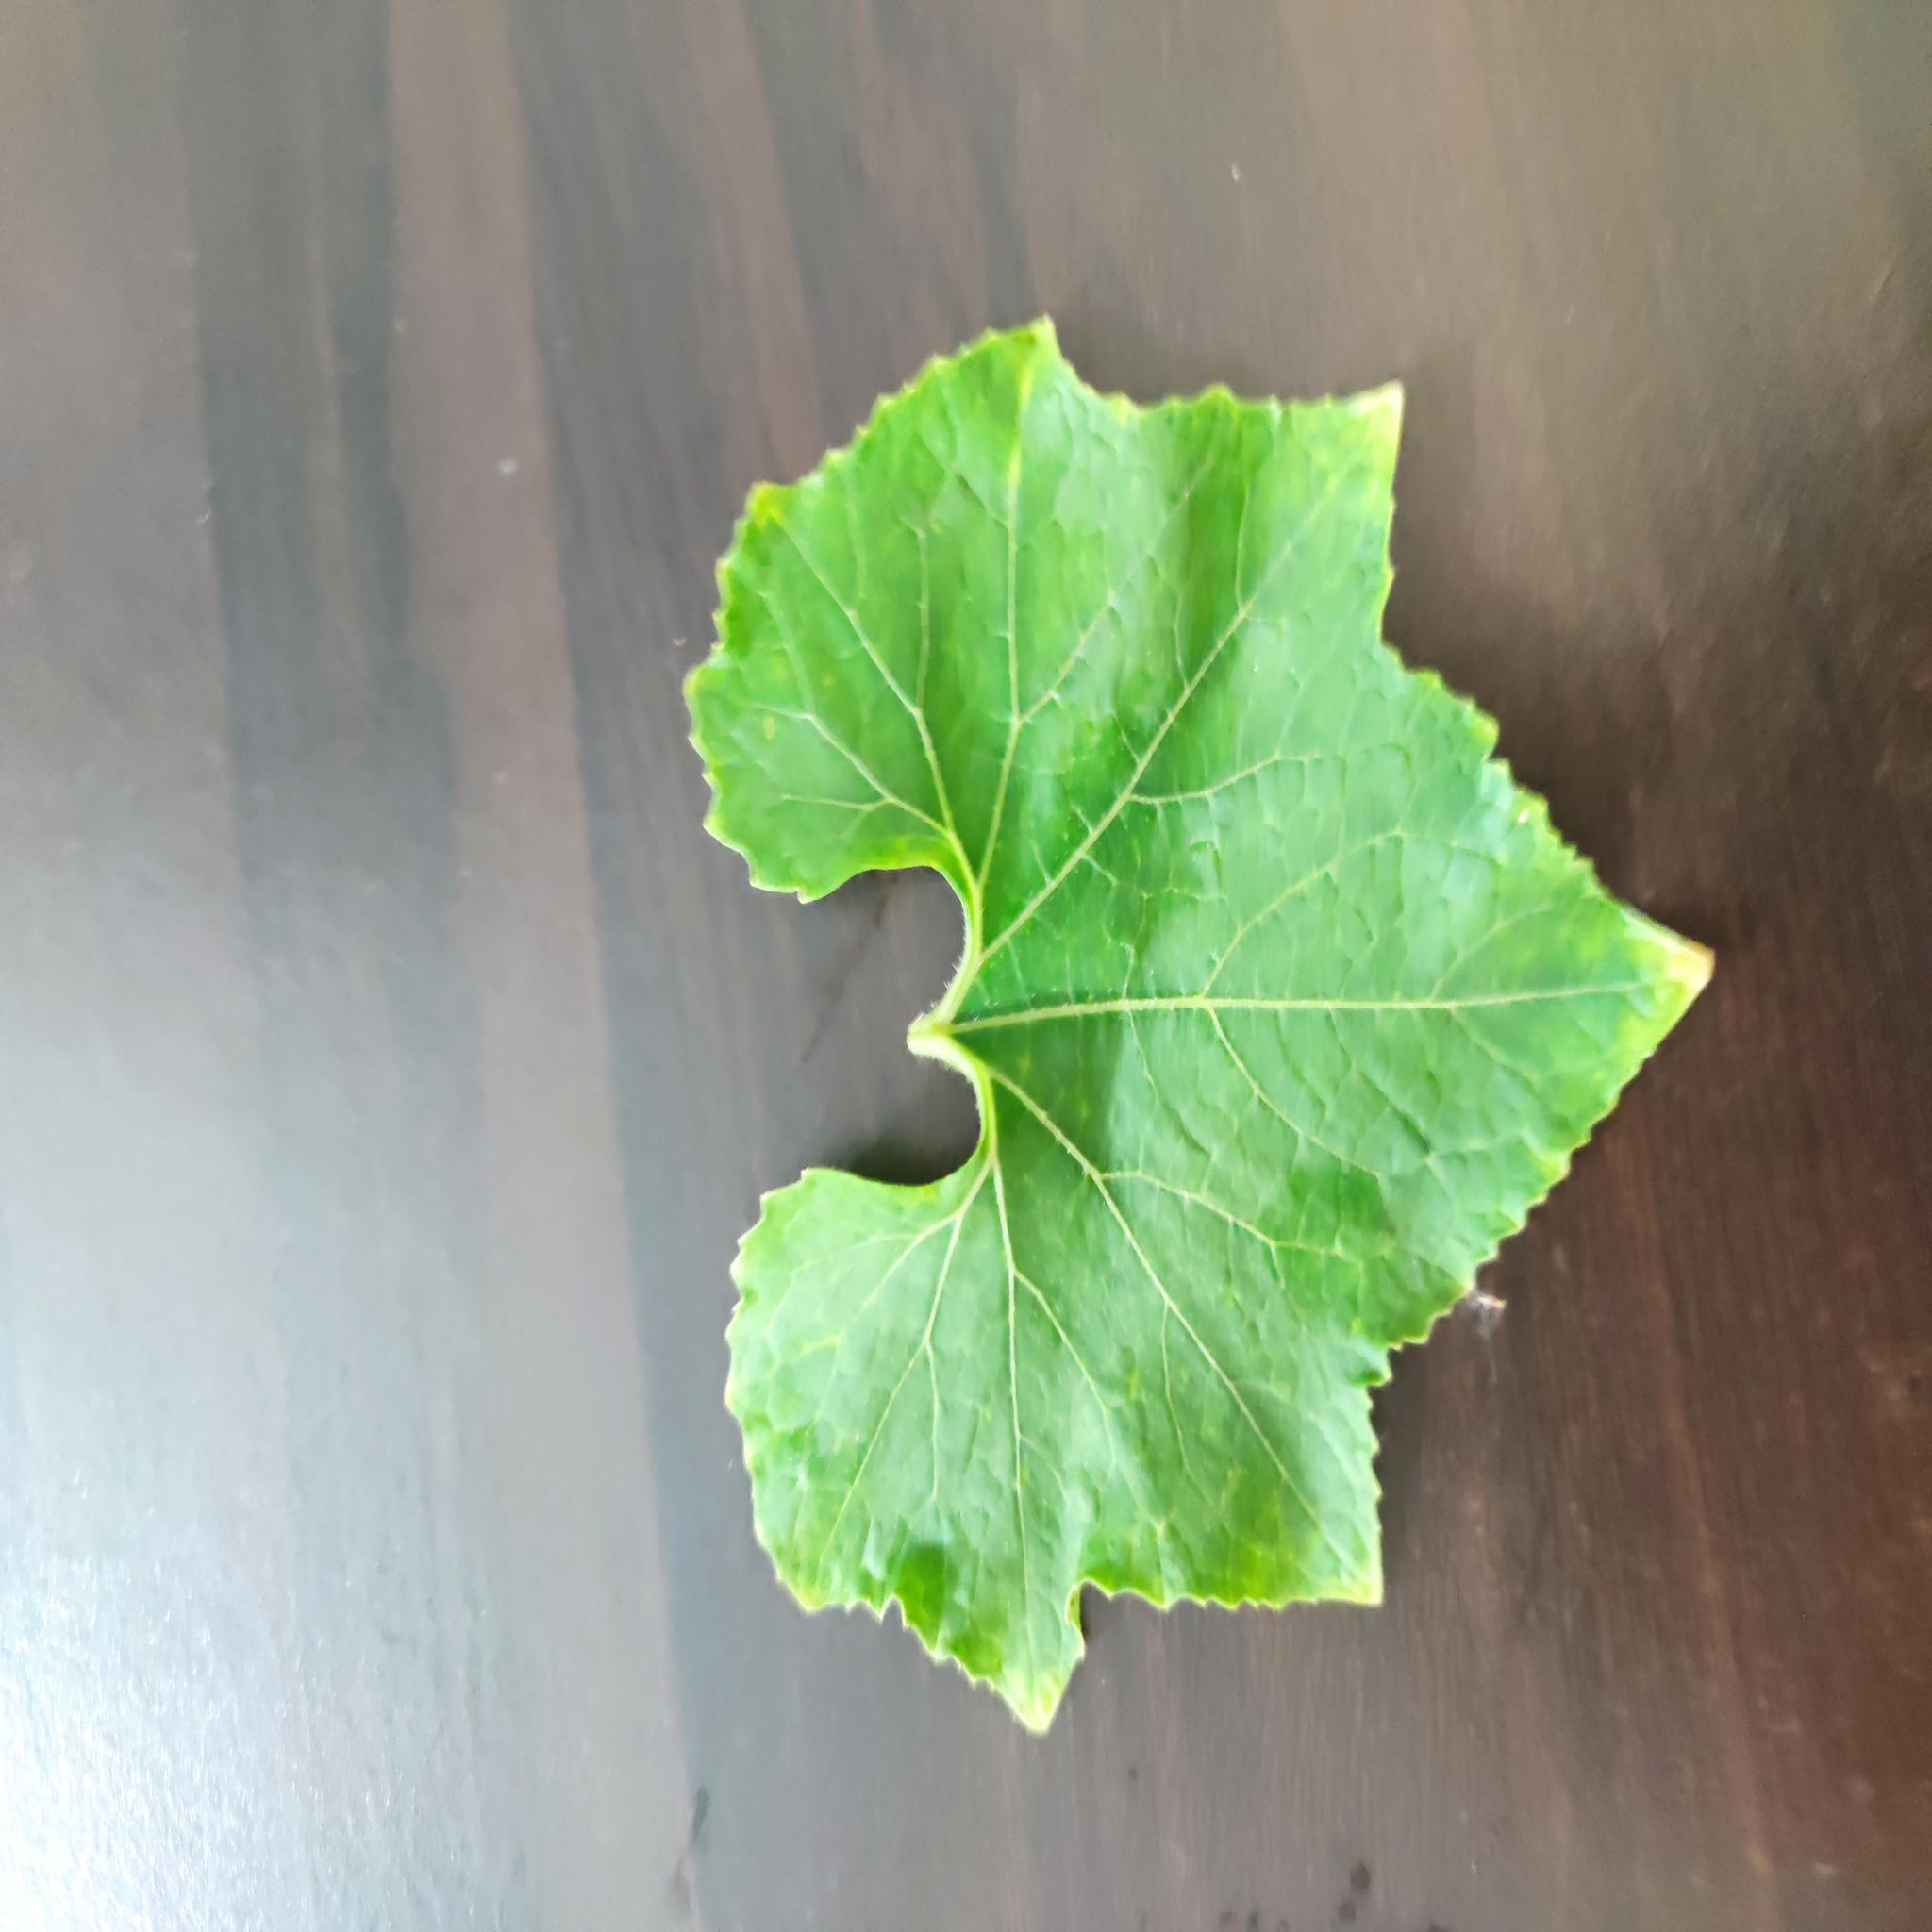
Label: Healthy